East Liberty Presbyterian Church

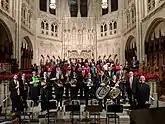
Christmas concert

The chancel windows were designed by Wilbur Herbert Burnham of Boston, Massachusetts. The windows depict scenes of the life of Christ from the entry into Jerusalem to the Ascension. These scenes are purposefully not placed chronologically so that they cannot be viewed within the sequence of events as found in Gospel accounts. Four small rose windows highlight the importance of music in worship and portray King David (Psalmist), Giovanni Pierluigi Palestrina, Pope Gregory I (Gregorian chant), and Johann Sebastian Bach.